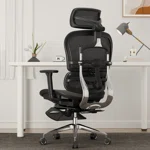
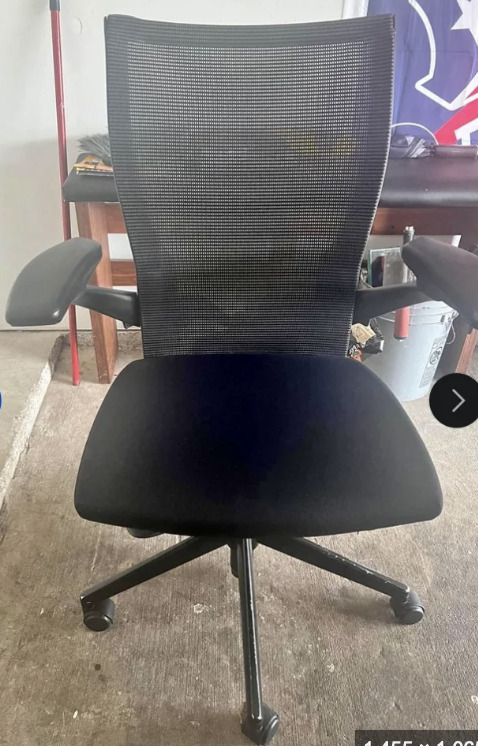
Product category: items_chair
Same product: no